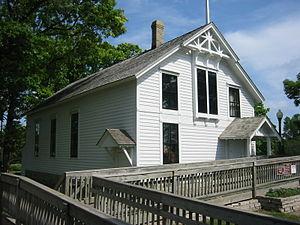
Edina est une ville du comté de Hennepin du Minnesota, aux États-Unis. Edina est située dans la banlieue sud-ouest de Minneapolis, et commença en tant que petite communauté de fermes et de scieries dans les années 1860. Edina est aujourd'hui une communauté métropolitaine développée à 95 %.